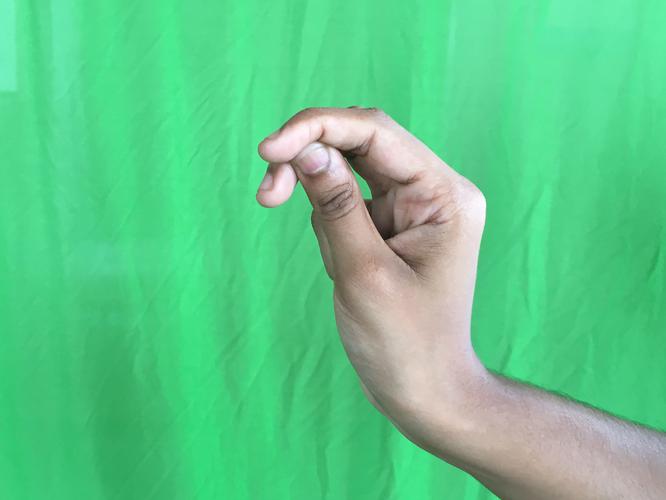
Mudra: Katakamukha_2
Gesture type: single_hand